NWA New Years Clash

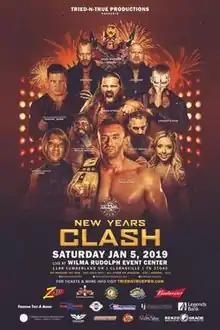
Official poster for the event with various wrestlers

The NWA New Years Clash, part of the NWA Pop-Up Event series, was a professional wrestling supercard show that took place on January 5, 2019 at the Wilma Rudolph Event Center in Clarksville, Tennessee. This was the second event produced directly under the National Wrestling Alliance banner since Billy Corgan became the new owner of the organization in May 2017, following the NWA 70th Anniversary Show. The event was co-produced with Tried-N-True Pro Wrestling (TNT) based in Tennessee.